Sky position (RA, Dec in degrees): 350.92, 0.07777
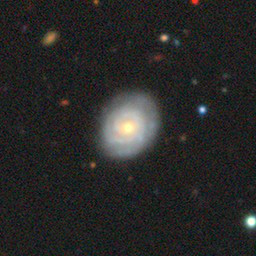
Galaxy morphology: Unbarred Tight Spiral Galaxies